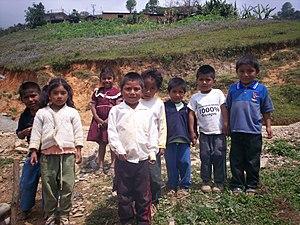
Les Mazatèques sont un peuple indigène du Mexique, installé au nord de l’État de Oaxaca et au sud des États de Veracruz et Puebla.